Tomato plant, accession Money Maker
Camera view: bottom (45 deg); turntable rotation: 270 degrees
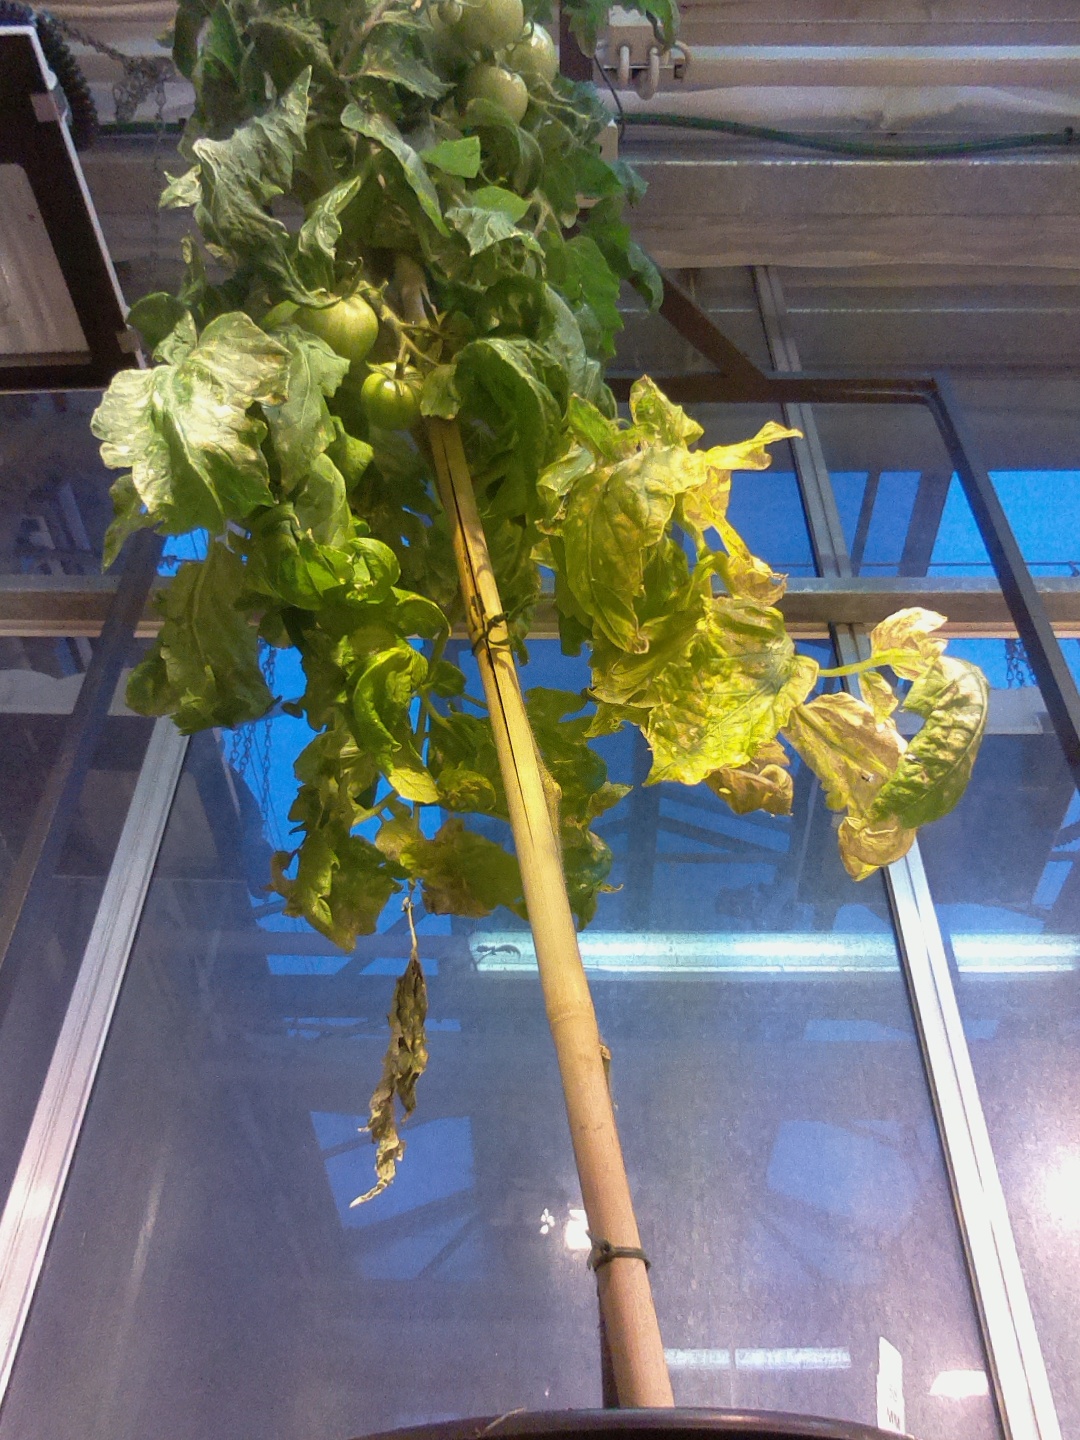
BBCH growth stage 76: 60%-70% of final fruit size